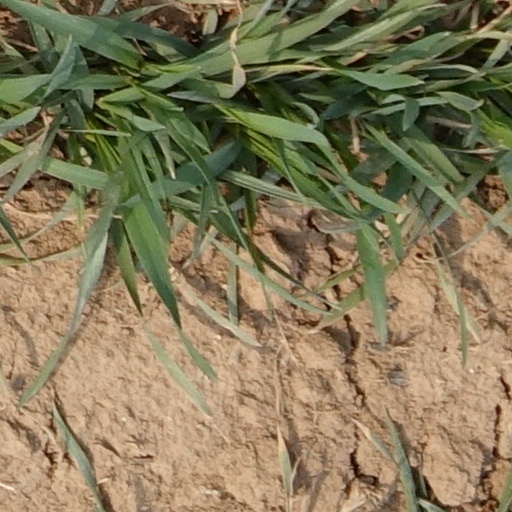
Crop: wheat